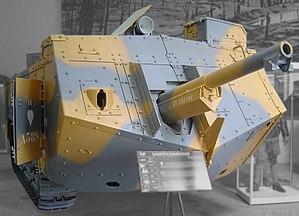
Le musée des Blindés de Saumur ou musée des Blindés Général Estienne est un musée de véhicules blindés situé à Saumur.
Le Saint-Chamond est le deuxième char d'assaut produit pour l’armée française au cours de la Première Guerre mondiale. Il est beaucoup plus lourd et plus long, mais aussi mieux armé que le premier, le char Schneider CA1. Quatre cents exemplaires sont fabriqués par la Compagnie des forges et aciéries de la marine et d’Homécourt à Saint-Chamond. Né de la rivalité entre d'une part la firme de Saint-Chamond, et d'autre part de la société Schneider, il se révèle assez peu efficace sur des terrains bouleversés par les tranchées et les impacts de l'artillerie. Cependant en 1918, lors de la reprise de la guerre de mouvement en rase campagne, son canon de 75 mm est utilisé pour attaquer à distance l’artillerie de campagne adverse. La principale faiblesse du char Saint-Chamond était son train de chenilles beaucoup trop court et sujet à de fréquents déraillements. La guerre prend fin avant que les chars Saint-Chamond ne soient entièrement remplacés par des chars lourds britanniques.